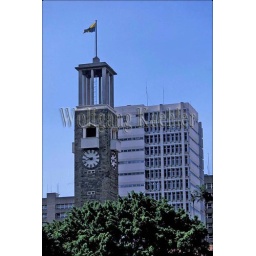
Kenya, nairobi, street scene, city hall with buildings in background